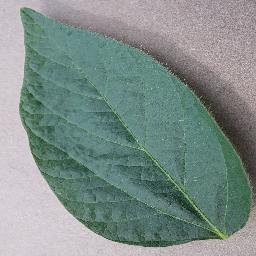
Label: Soybean___healthy